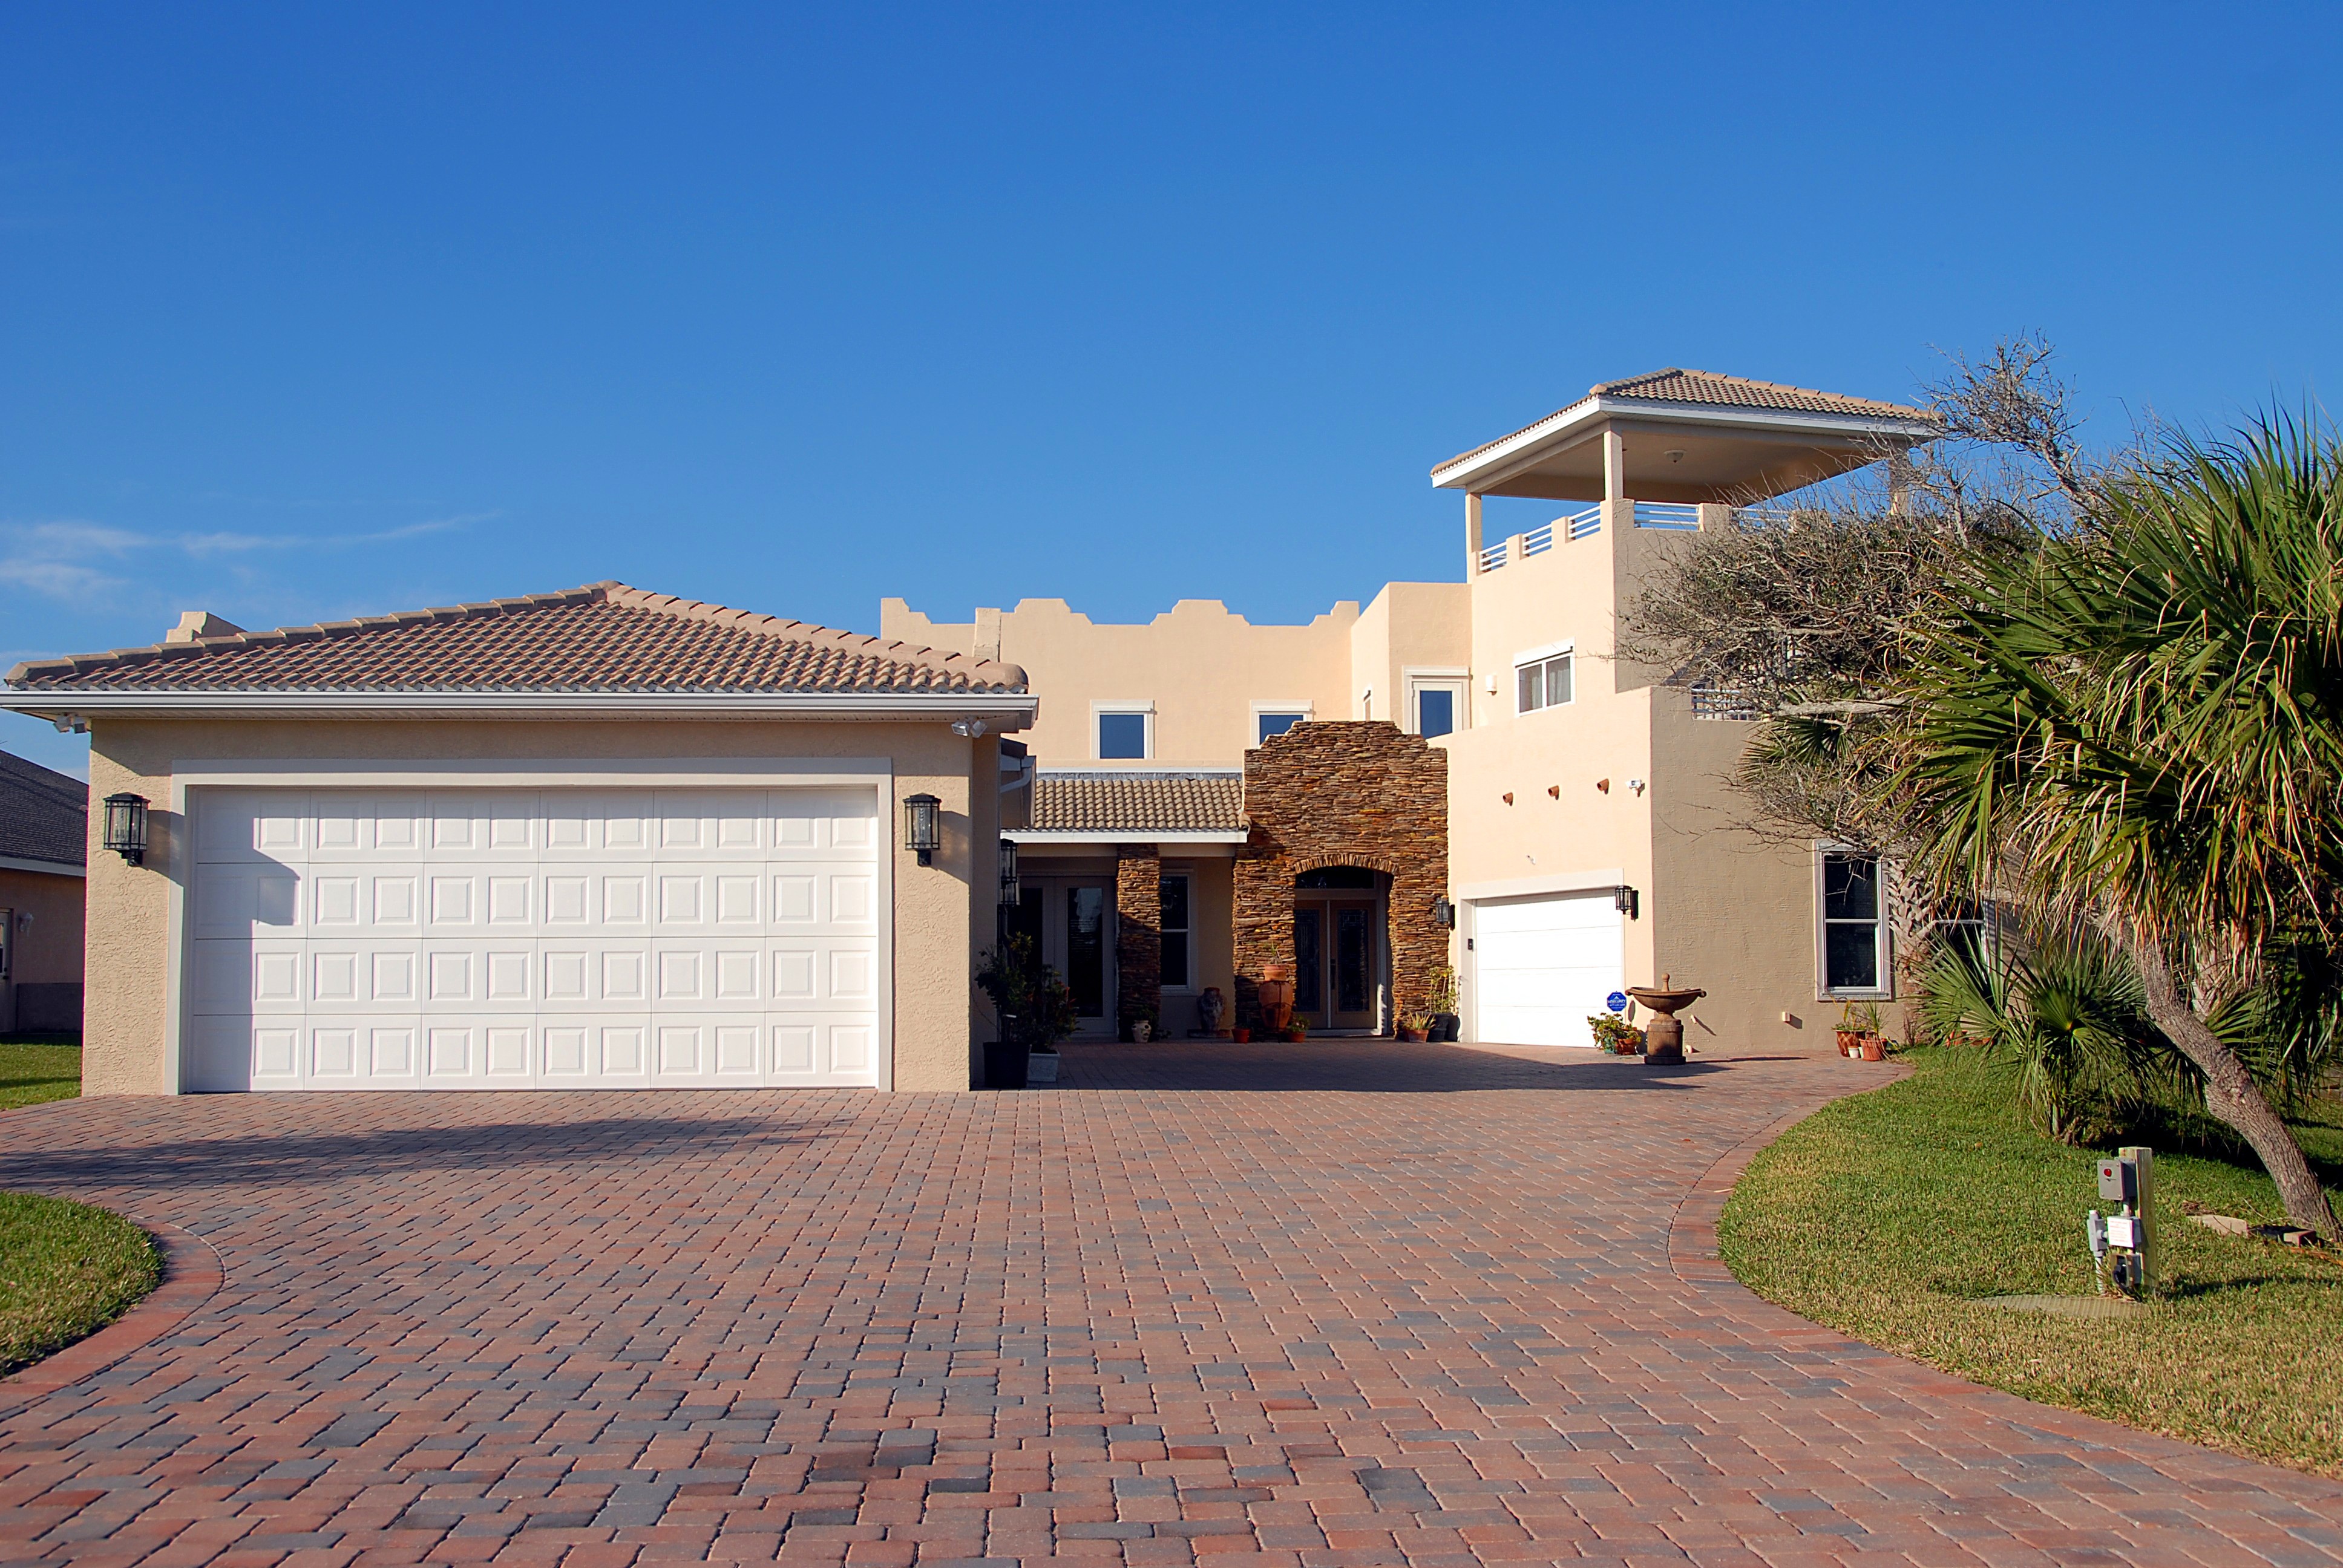
landscape, architecture, sky, villa, mansion, house, building, home, walkway, suburb, sign, construction, facade, property, exterior, residential, american, luxury, design, style, banking, sale, estate, buy, yard, sell, florida, hacienda, neighbourhood, finance, real estate, for sale, mortgage, purchase, tropical climate, loan, home for sale, residential area